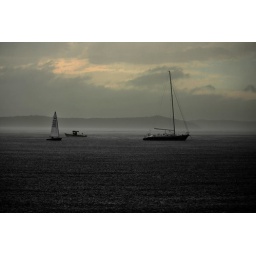
Lake Macquarie Storm Wide ships in water